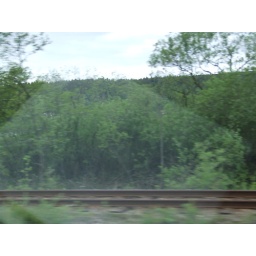
Yes the book will reflect in the window on the train track